Tett turret

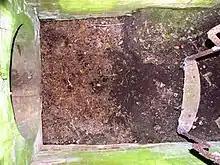
View into a Tett turret. A seat, affixed to the rotating concrete turret, can be seen at right.

Two very well preserved examples have recently been rediscovered at Docking, a village in north-west Norfolk. A very rare if not unique layout links the two turrets with a concrete tunnel about 15 feet long incorporating a spur tunnel that exits the main tunnel at 90 degrees about halfway along its length. Both turrets sit on concrete slabs placed on top of brick walls dug into the ground. The steel seat hangers and wooden seats have also survived.